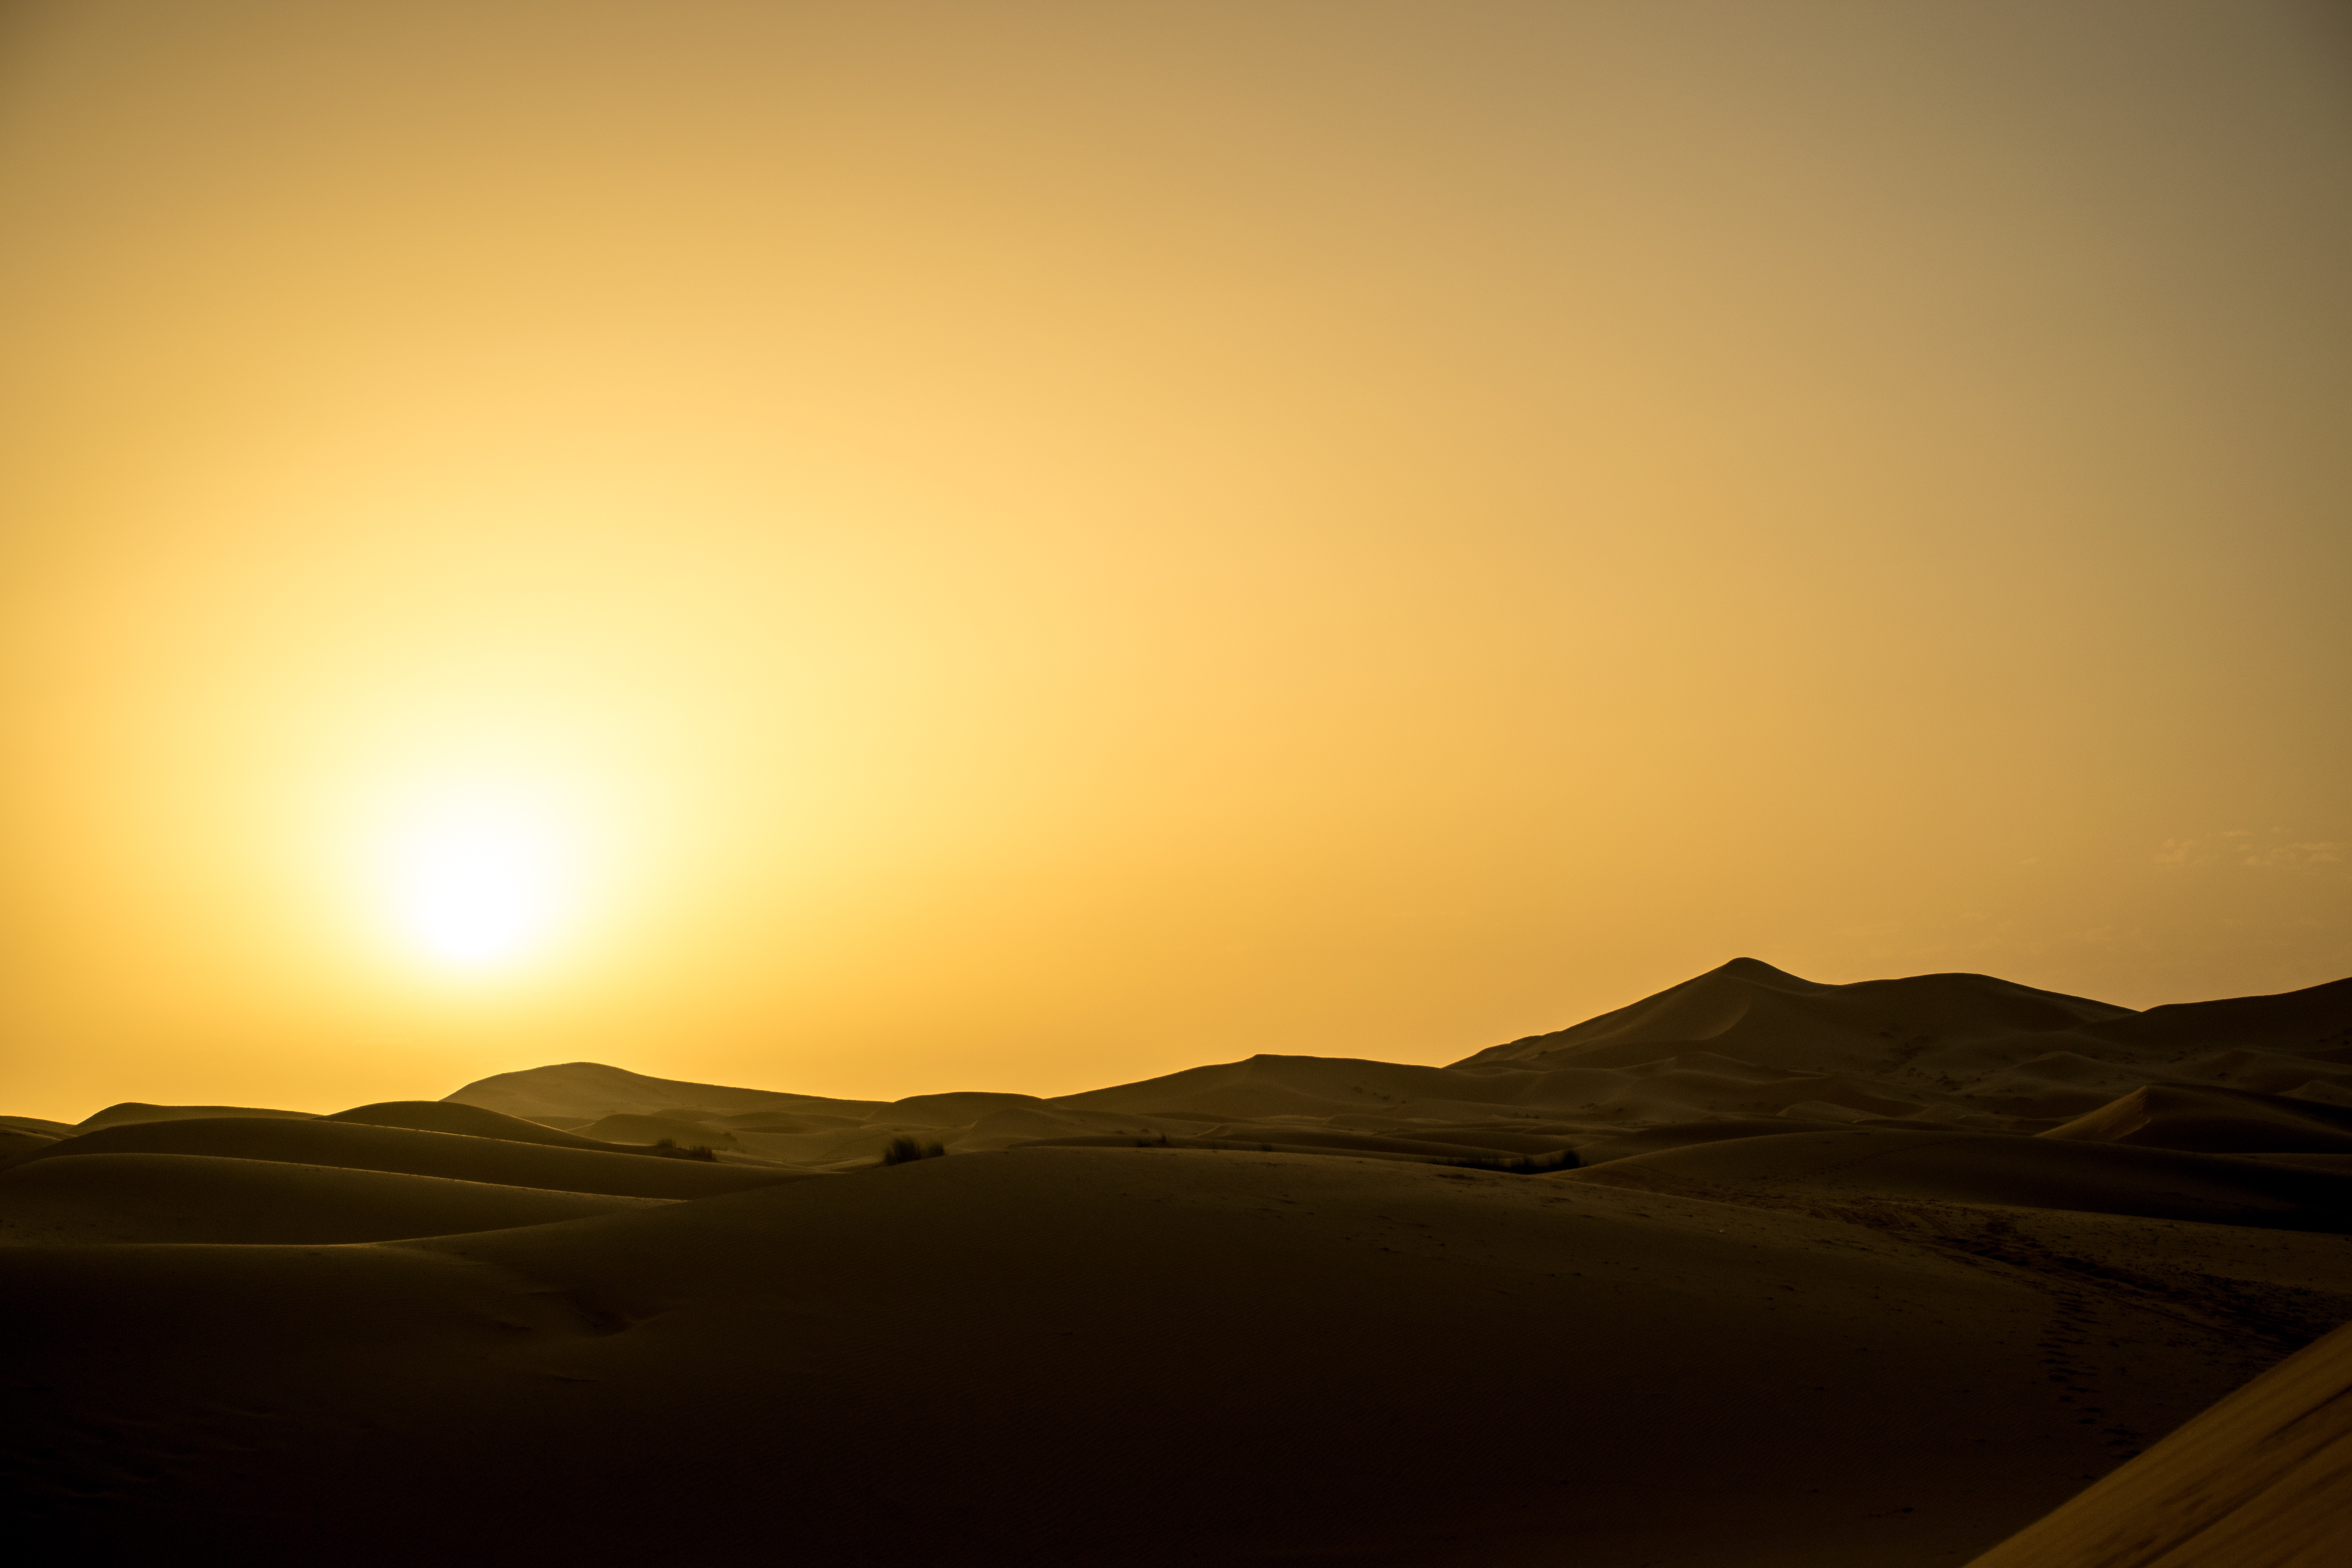
landscape, sand, horizon, sun, sunrise, sunset, sunlight, morning, hill, desert, dawn, dusk, evening, plain, plateau, sahara, wadi, landform, erg, natural environment, geographical feature, atmospheric phenomenon, aeolian landform